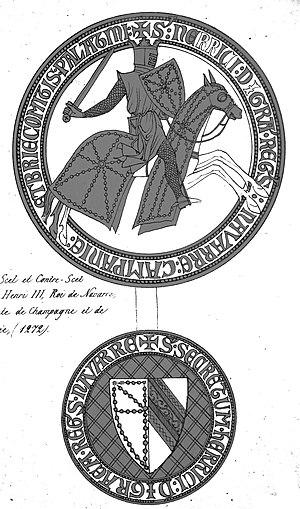
publié dans l'ouvrage de Arnaud.